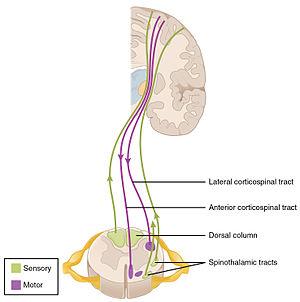
Le système nerveux central est la partie du système nerveux comprenant l'encéphale et la moelle spinale. Le système nerveux central est ainsi nommé parce qu'il contient la majeure partie du système nerveux, mais aussi et surtout parce qu'il intègre les informations qu'il reçoit et les coordonne pour influer sur l'activité de toutes les parties du corps des animaux bilatéralement symétriques. Beaucoup considèrent que la rétine, le nerf optique, ainsi que les nerfs olfactifs et l'épithélium olfactif font partie du système nerveux central. Suivant cette classification, l'épithélium olfactif est le seul tissu nerveux central en contact direct avec l'environnement, ce qui ouvre des portes à des traitements thérapeutiques. Le système nerveux central est contenu dans la cavité dorsale du corps, avec le cerveau logé dans la cavité crânienne et la moelle spinale dans le canal rachidien. Le cerveau est protégé par le crâne tandis que la moelle spinale est protégée par les vertèbres, les deux enfermés dans les méninges.